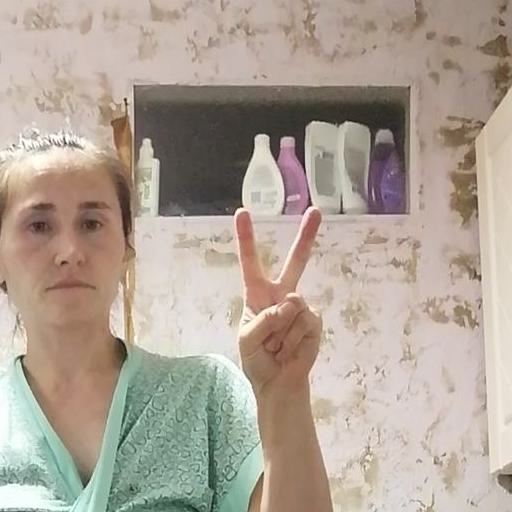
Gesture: peace